Madison Square and Madison Square Park

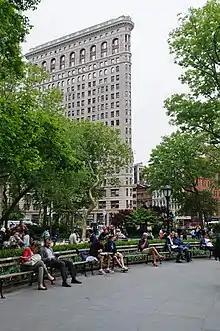
The 1902 Flatiron Building rises above the park

One amenity, added to the park in July 2004, is the Shake Shack, a popular permanent stand that serves hamburgers, hot dogs, shakes and other similar food, as well as wine. Its distinctive building, which was designed by Sculpture in the Environment, an architectural and environmental design firm based in Lower Manhattan, sits near the southeast entrance to the park. In 2010, park designer and horticulturalist Lynden Miller was hired to reconfigure the planting beds.